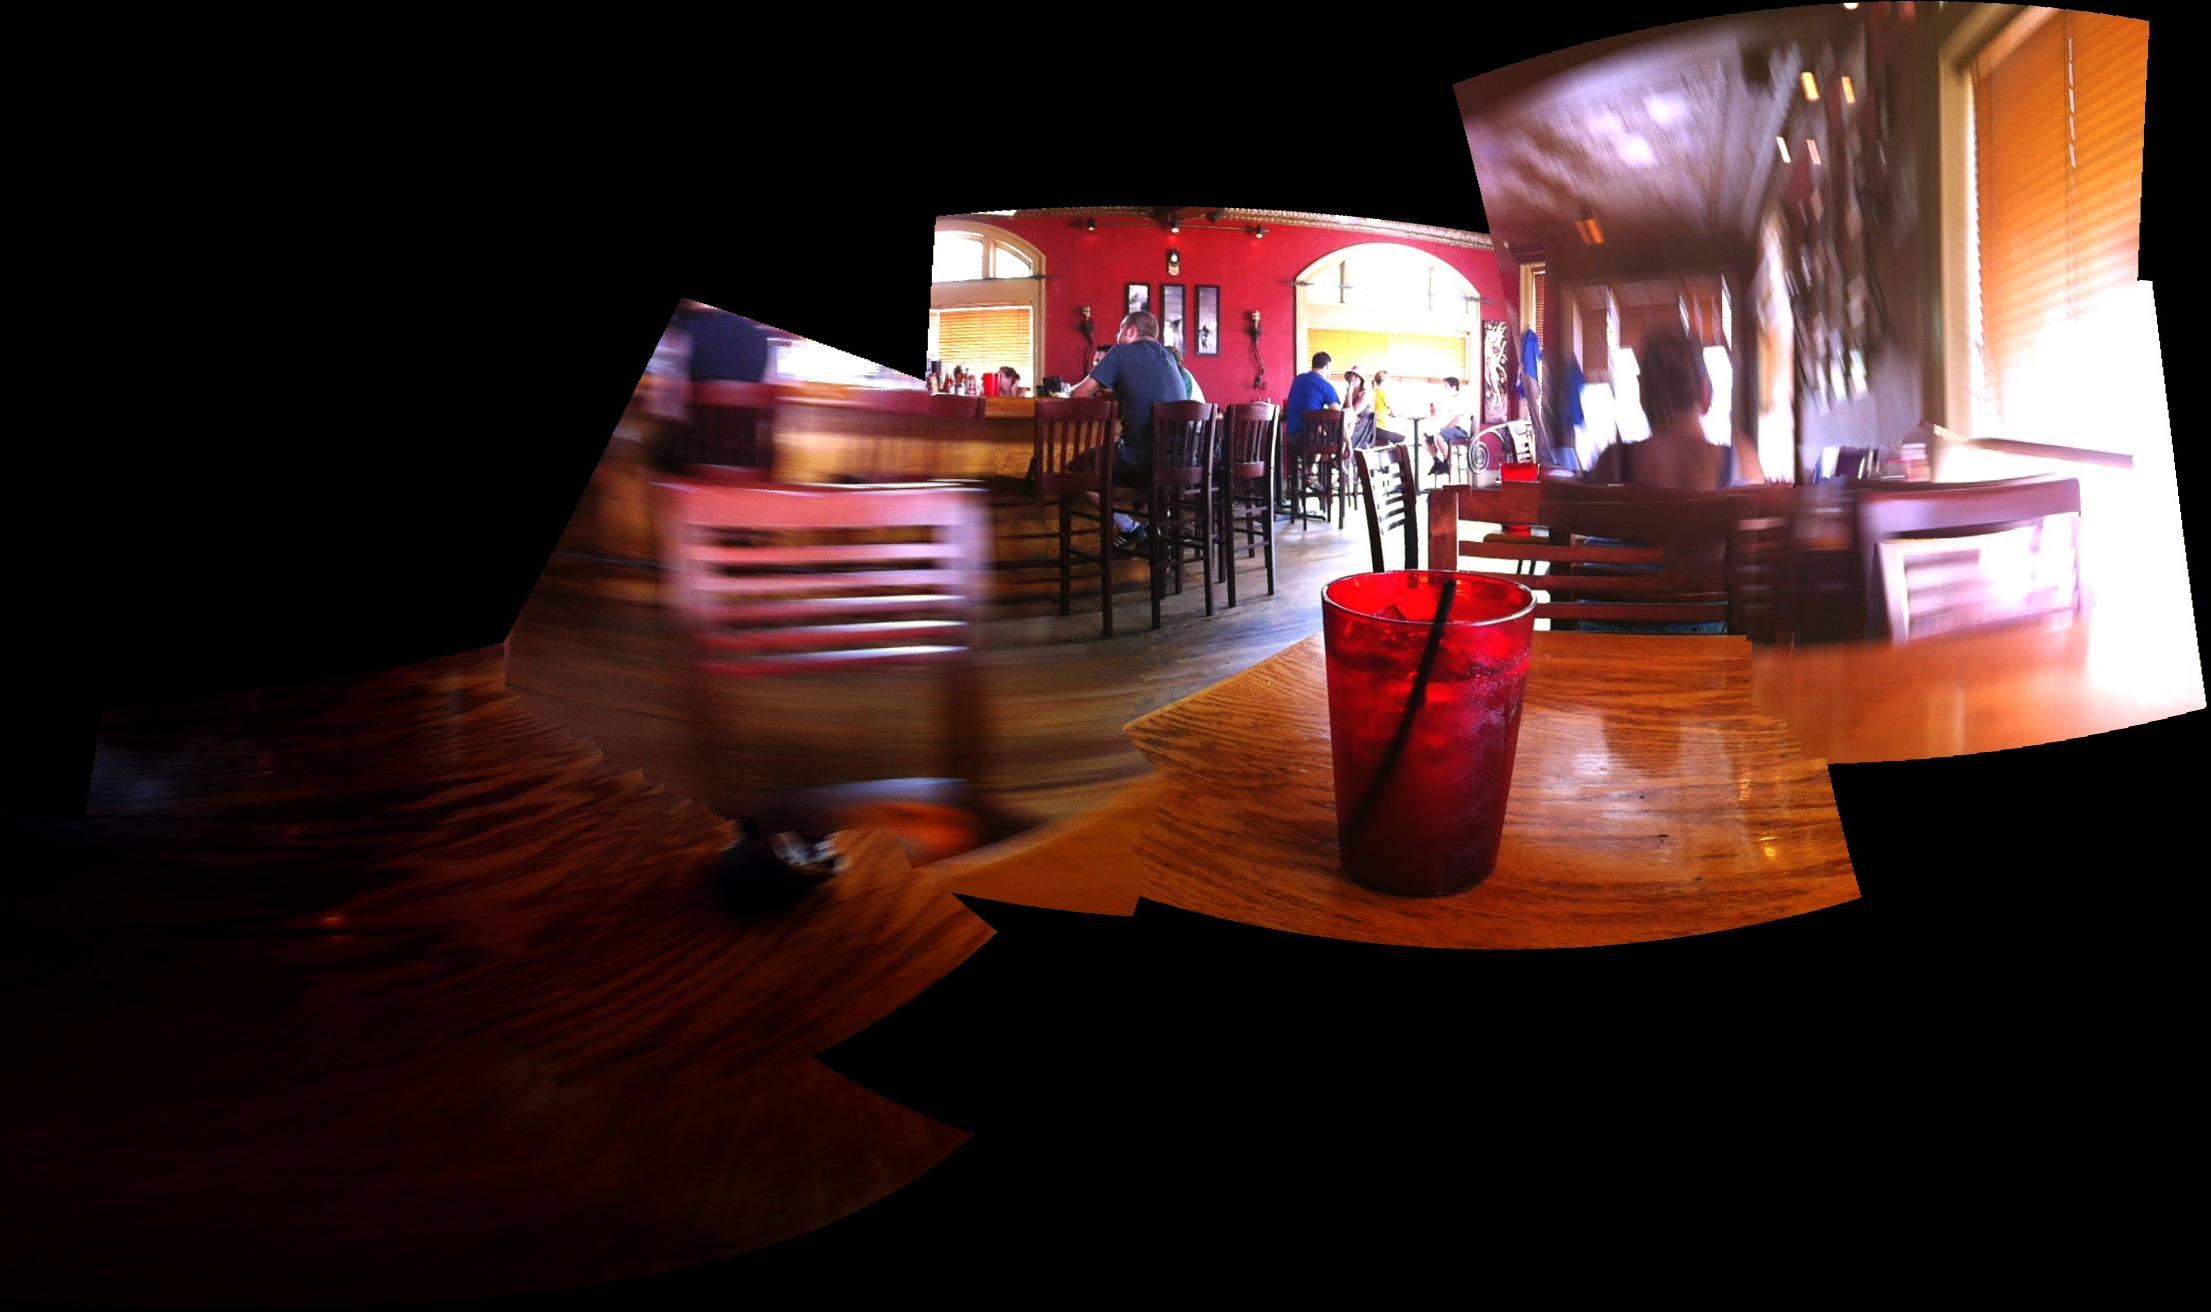
nature, light, table, lighting, darkness, night, restaurant, bar